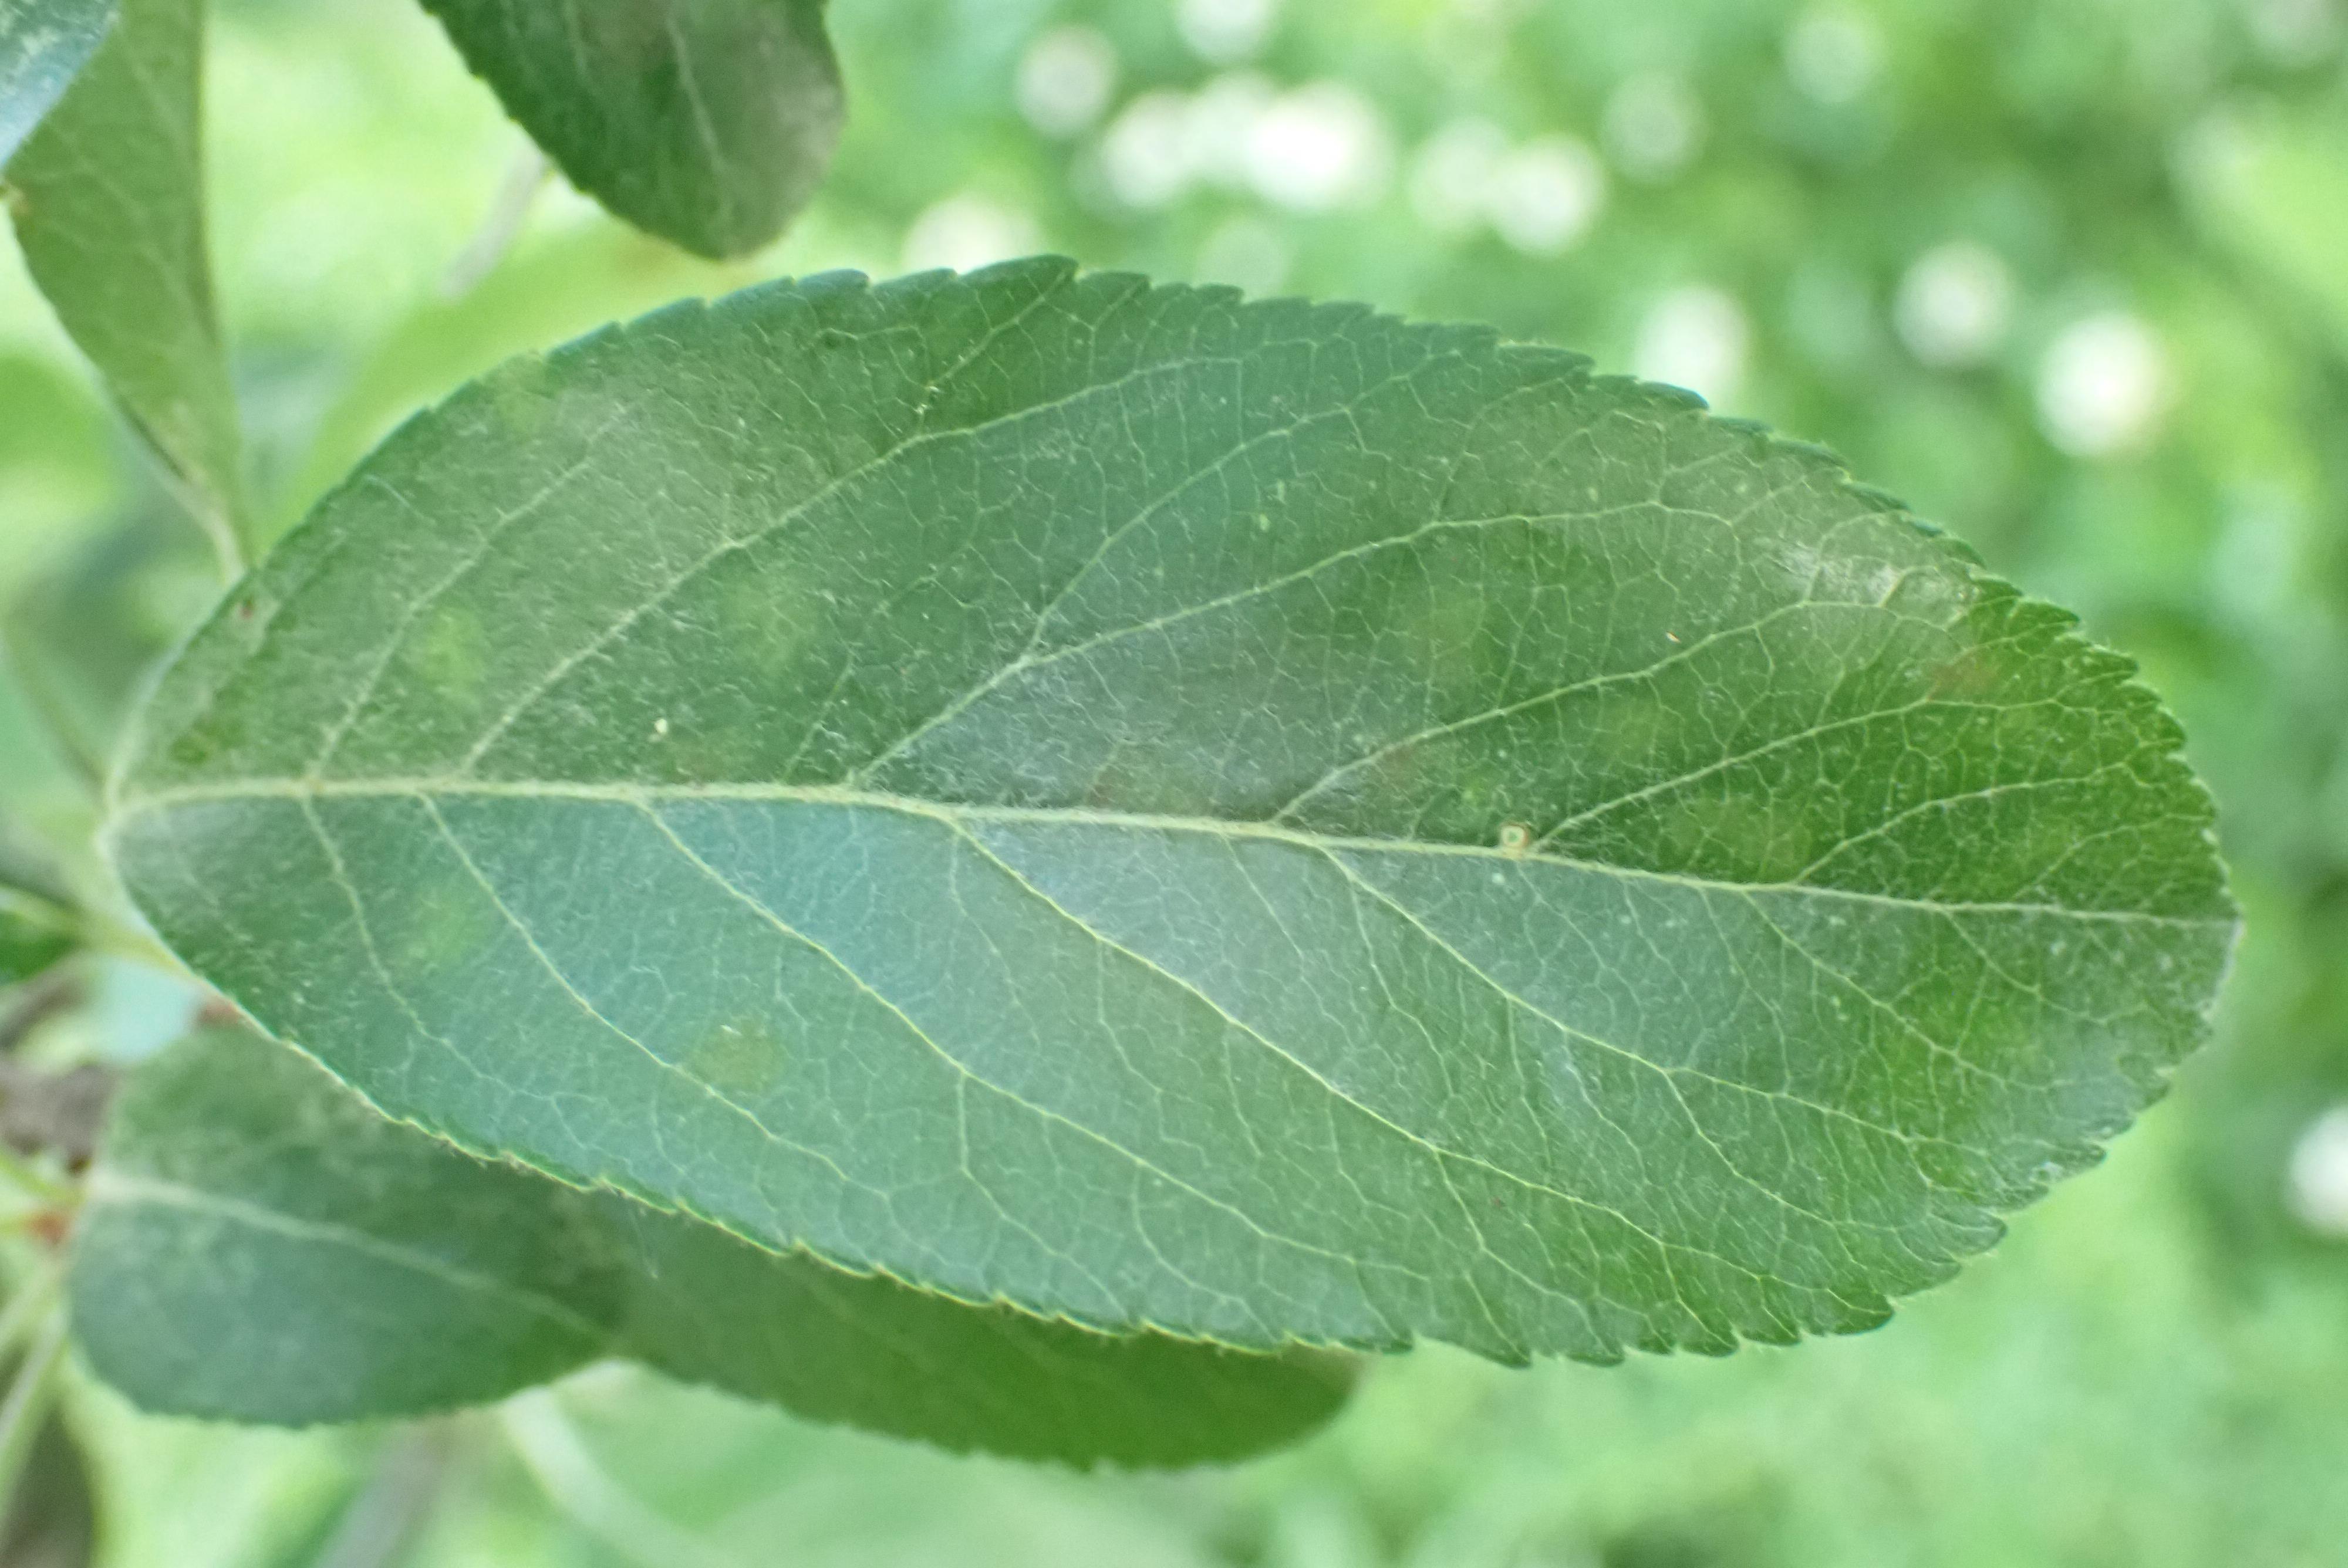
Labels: scab